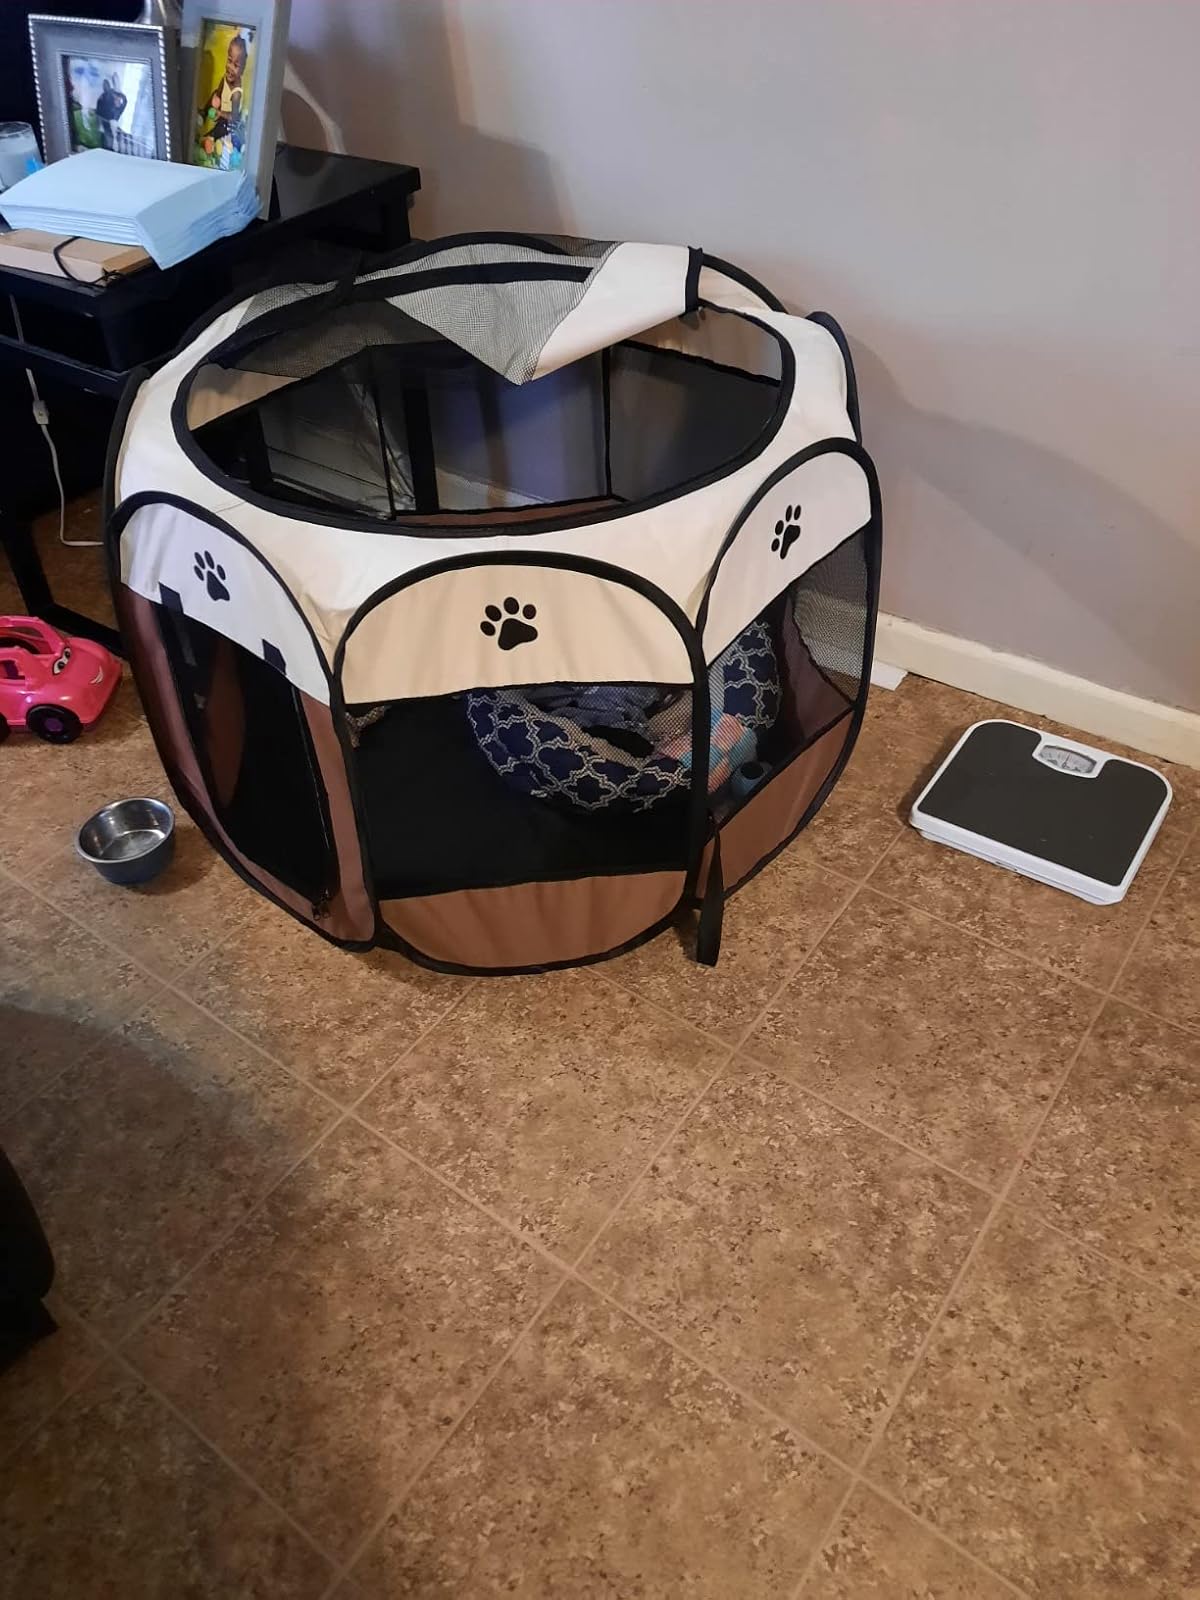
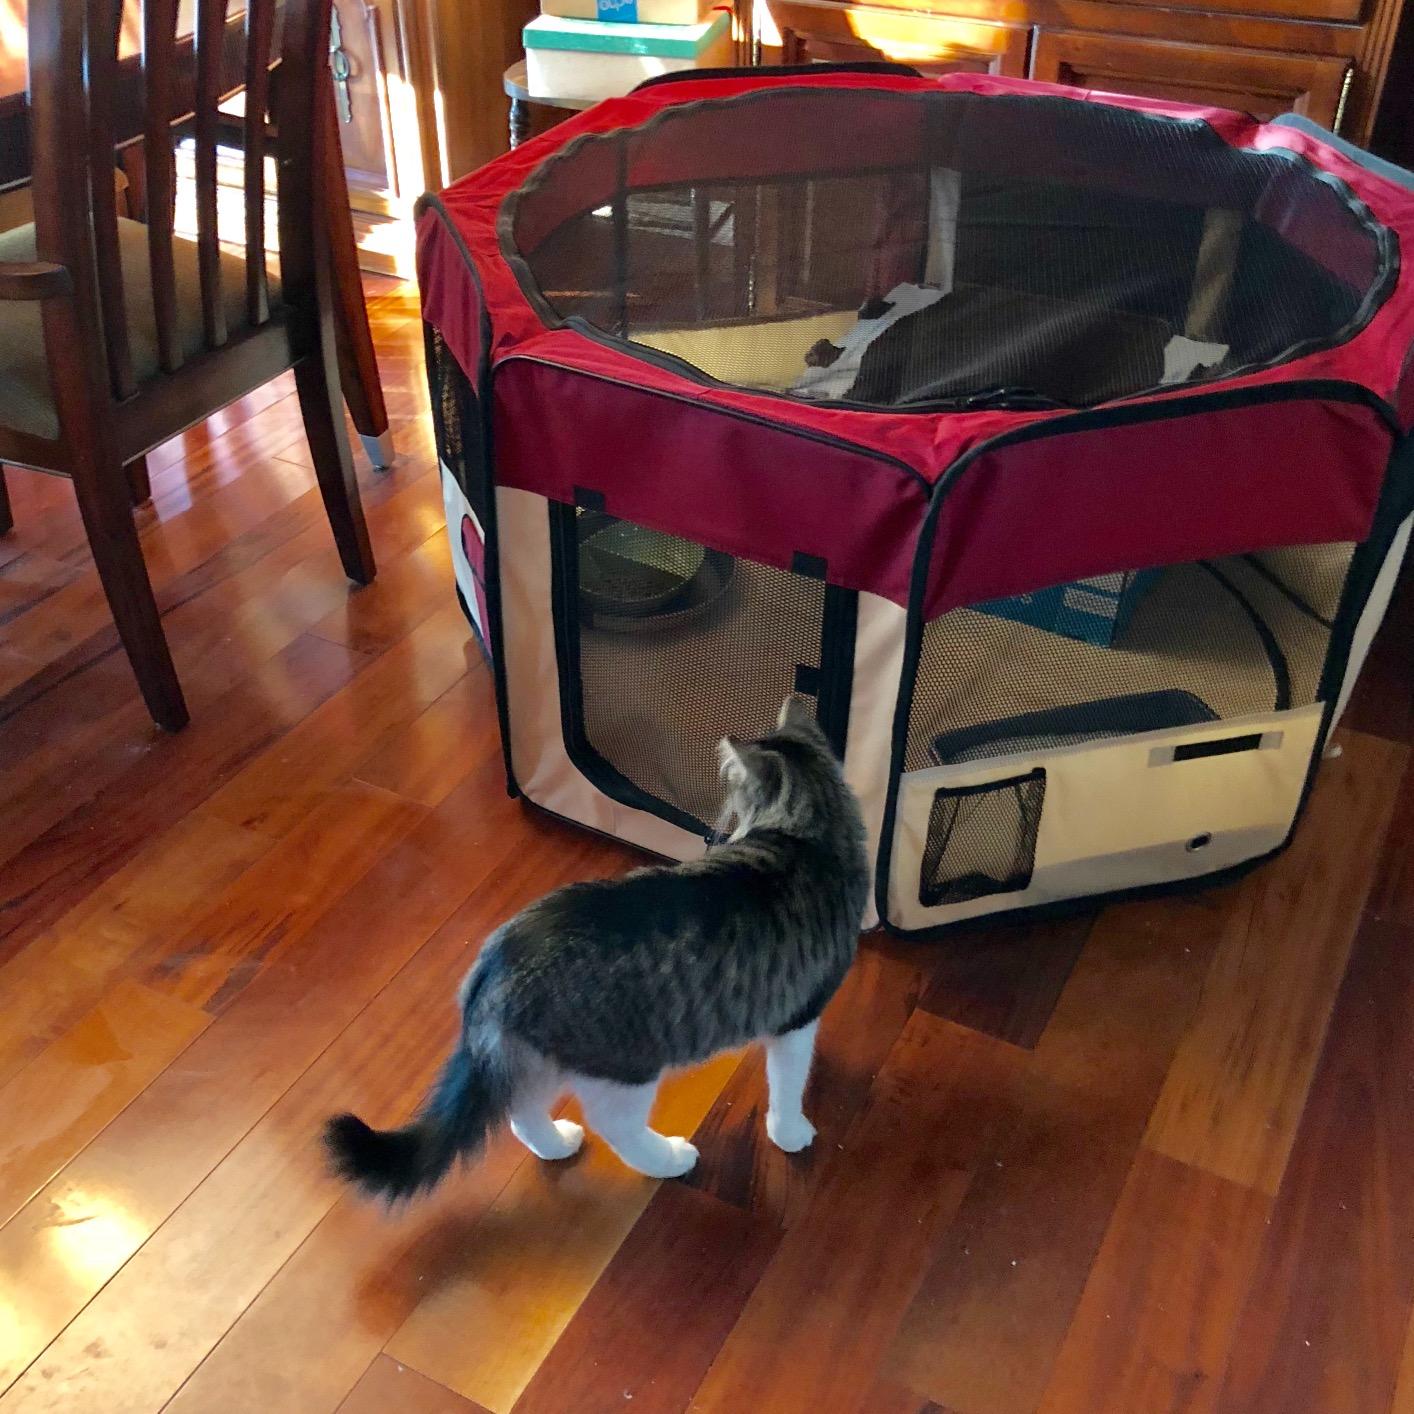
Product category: items_kennel
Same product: no